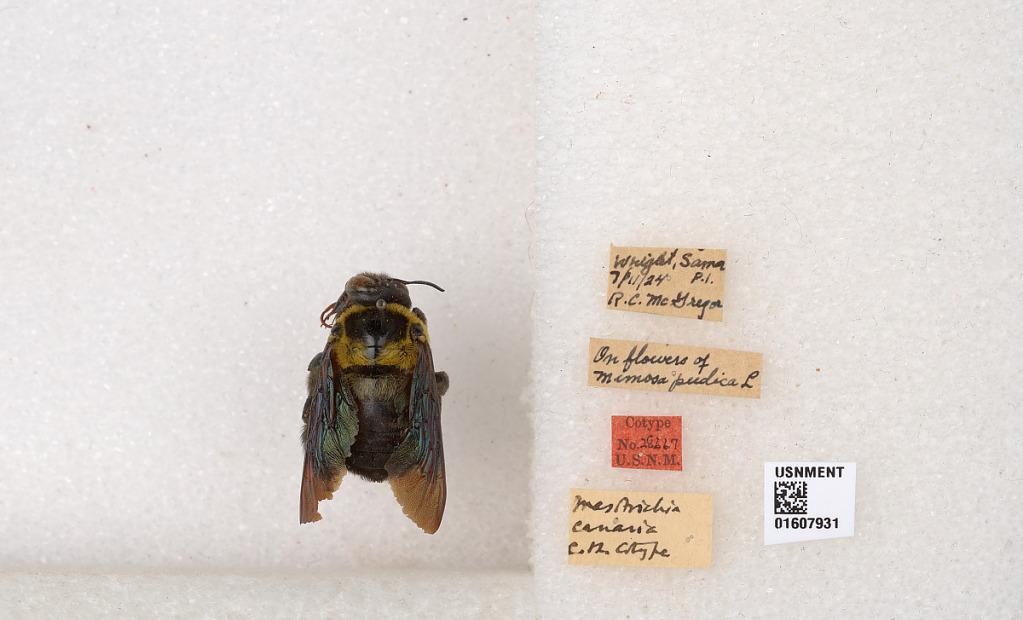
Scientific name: Xylocopa (Koptortosoma) canaria (Cockerell & LeVeque)
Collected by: R. McGregor
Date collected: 1924-7-11
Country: Philippines
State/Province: Eastern Visayas
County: Samar
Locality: Wright
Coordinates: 11.7703, 125.022